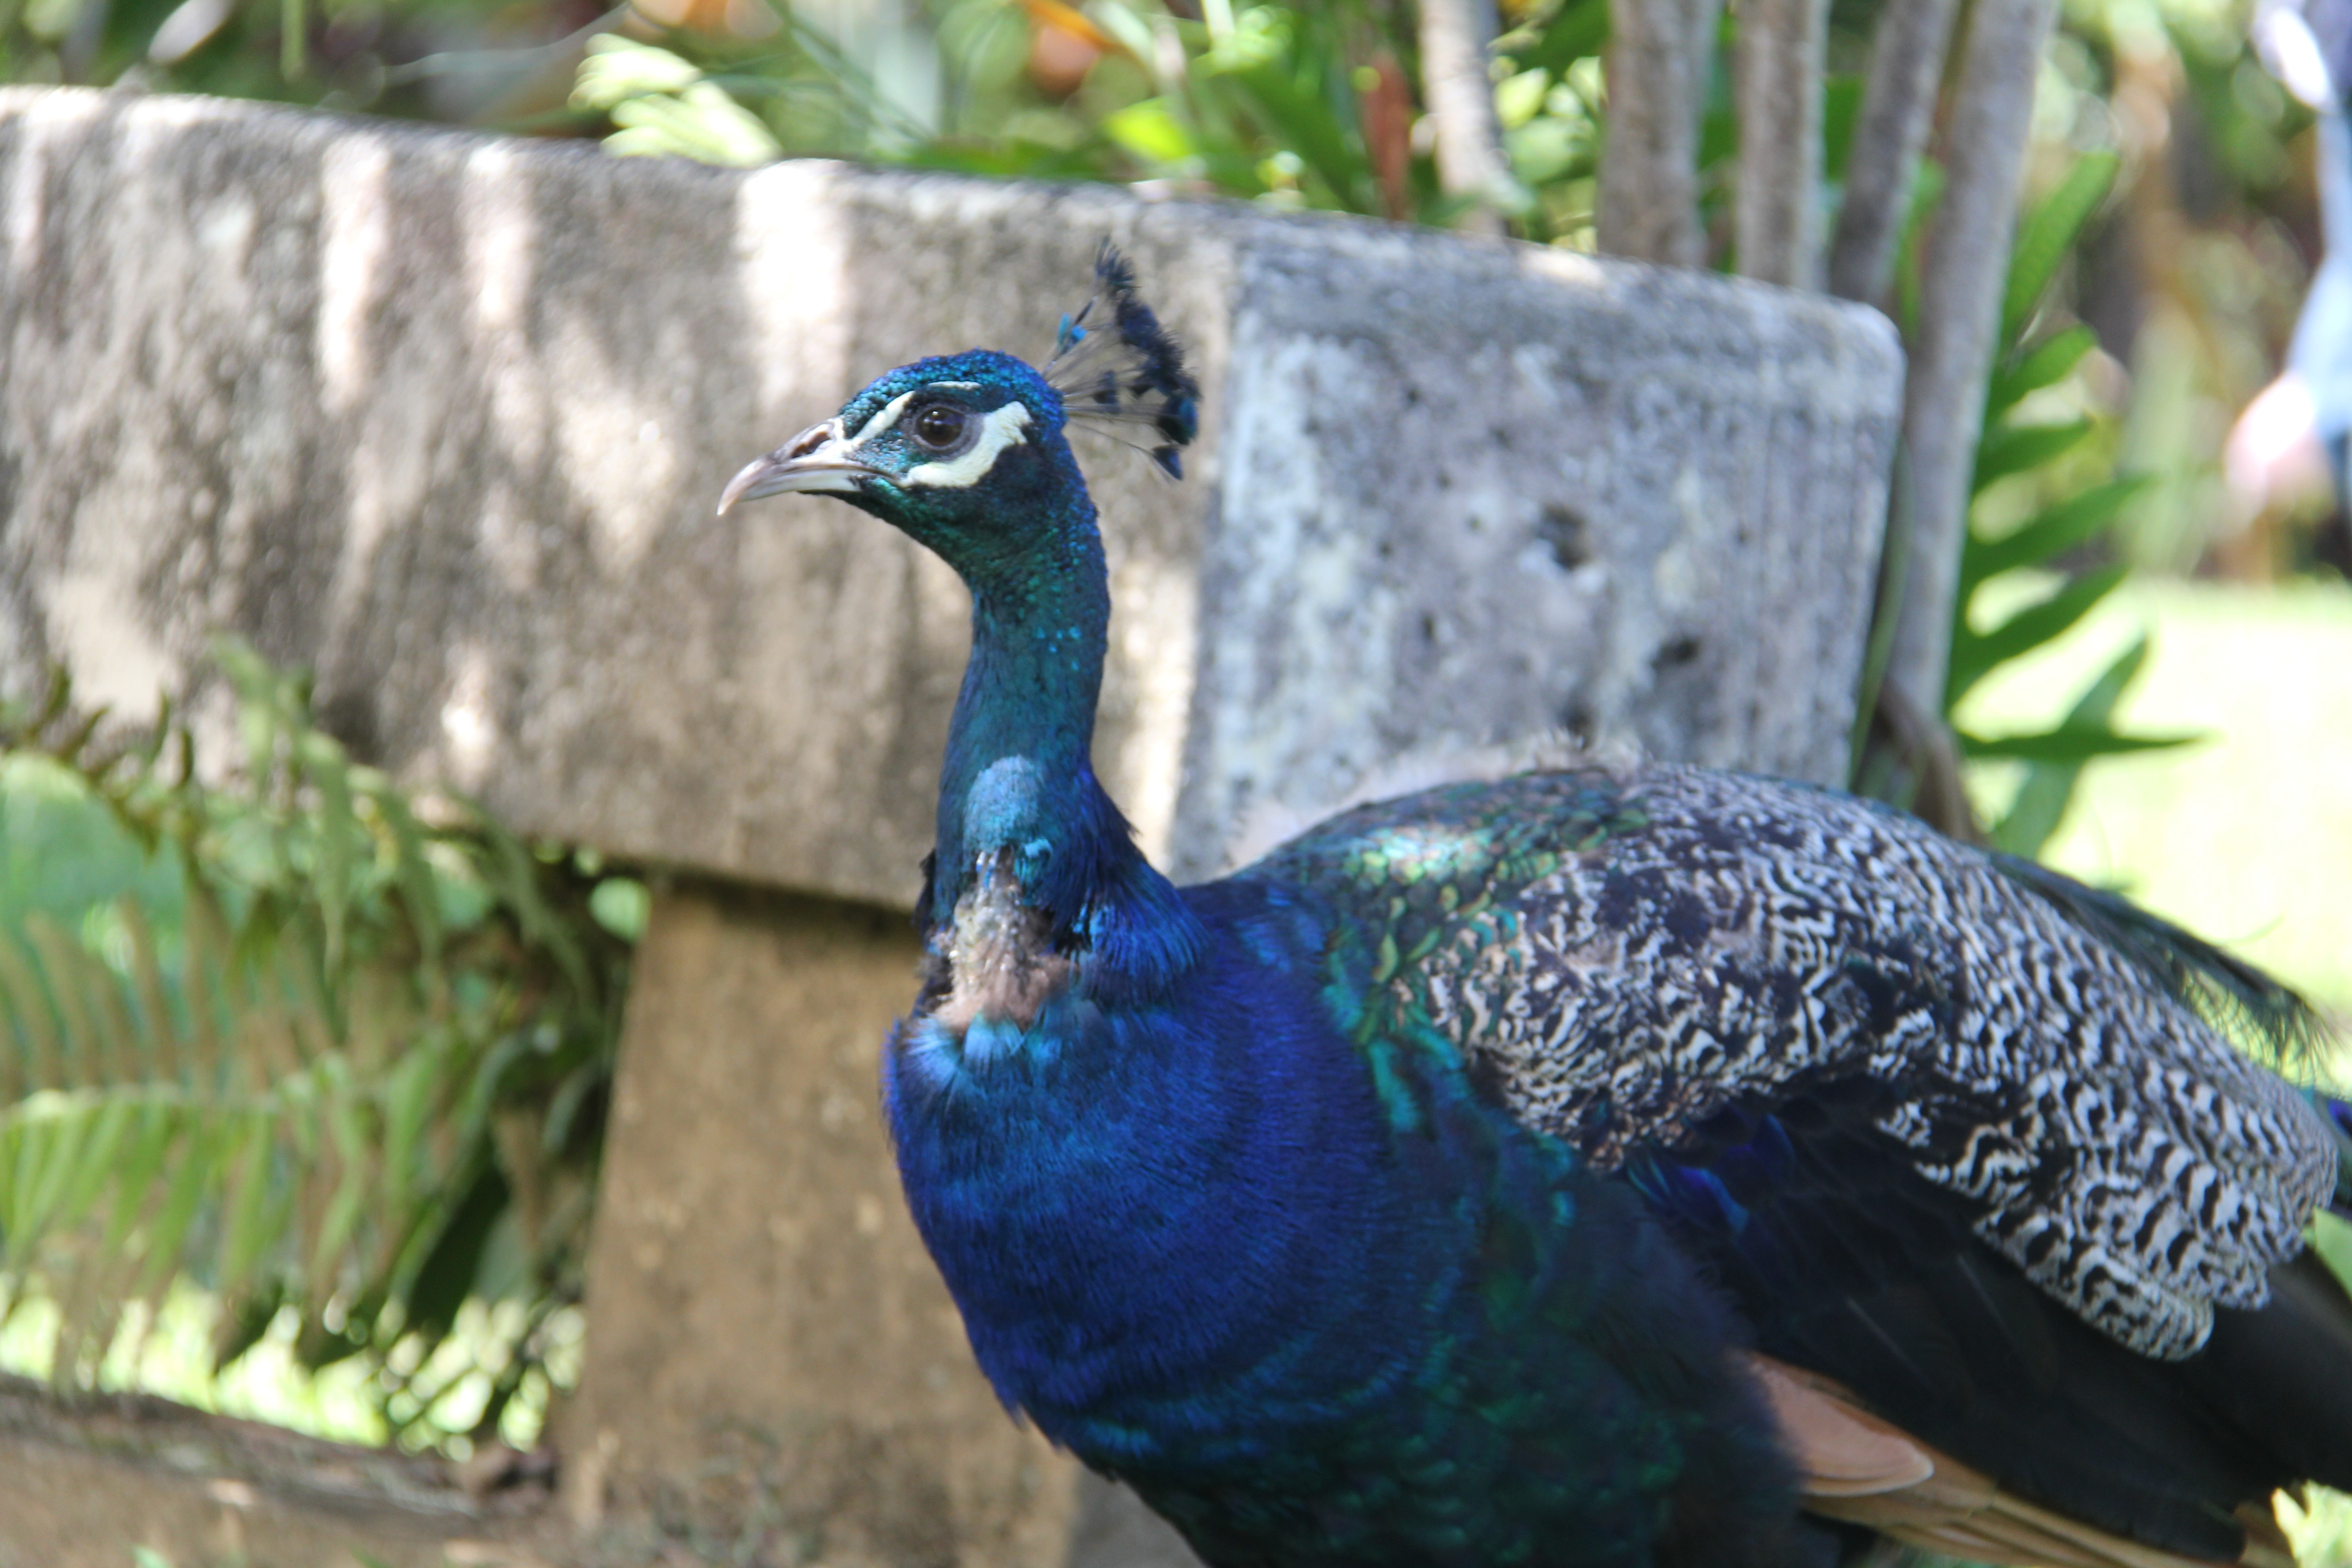
nature, bird, wing, animal, wildlife, zoo, beak, symbol, tropical, color, blue, colorful, feather, fowl, fauna, peacock, turquoise, galliformes, bright, turkey, vertebrate, elegant, exotic, peafowl, phasianidae, wild turkey, cassowary, casuariiformes, domesticated turkey